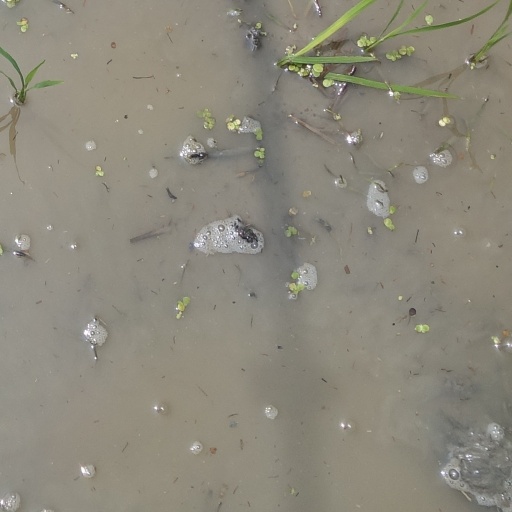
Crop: rice